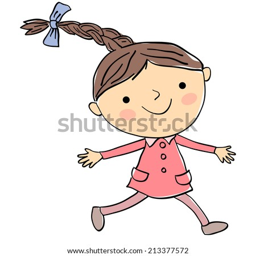
illustration of running little girl in a pink dress on the white background